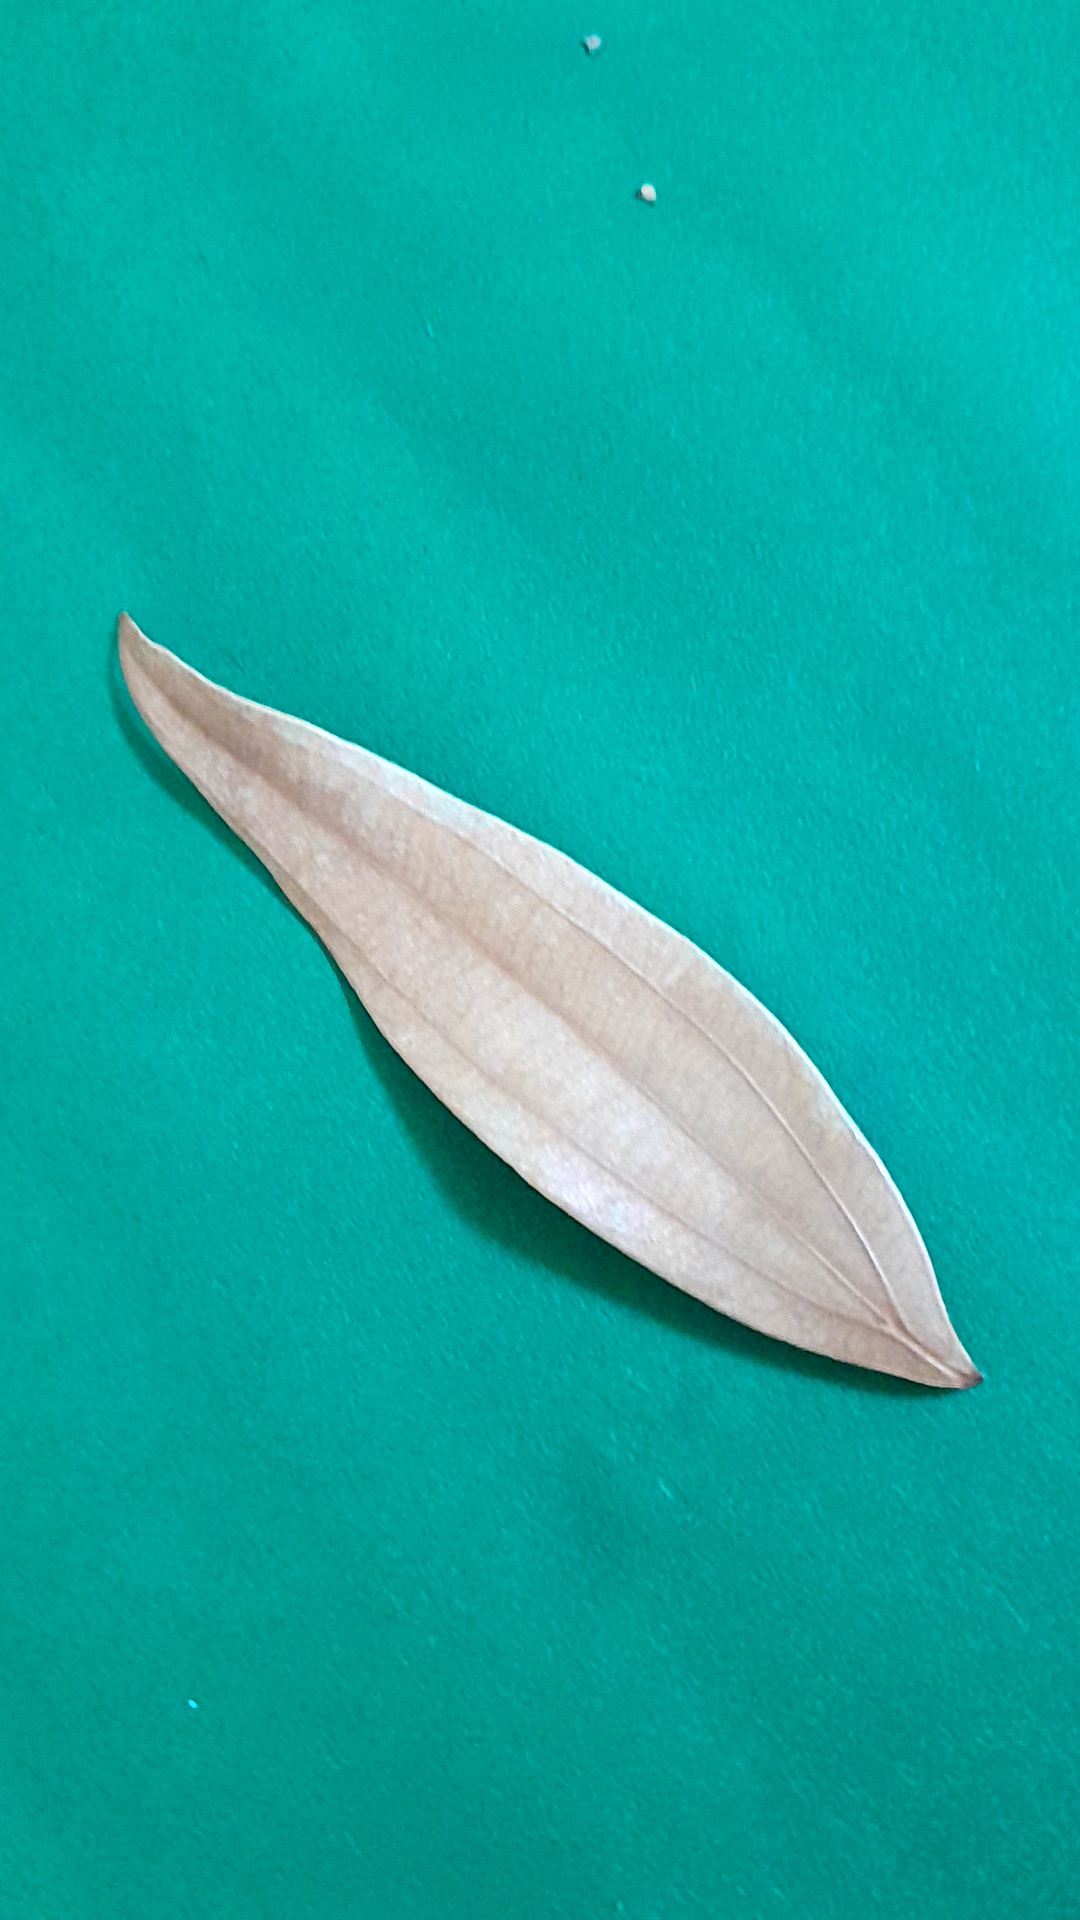
Label: Dry Leaf